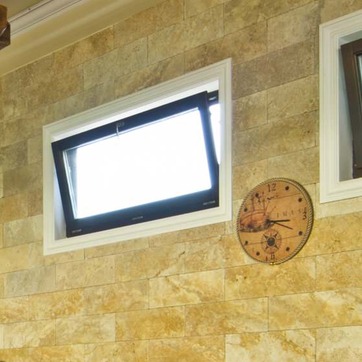
Material: glass